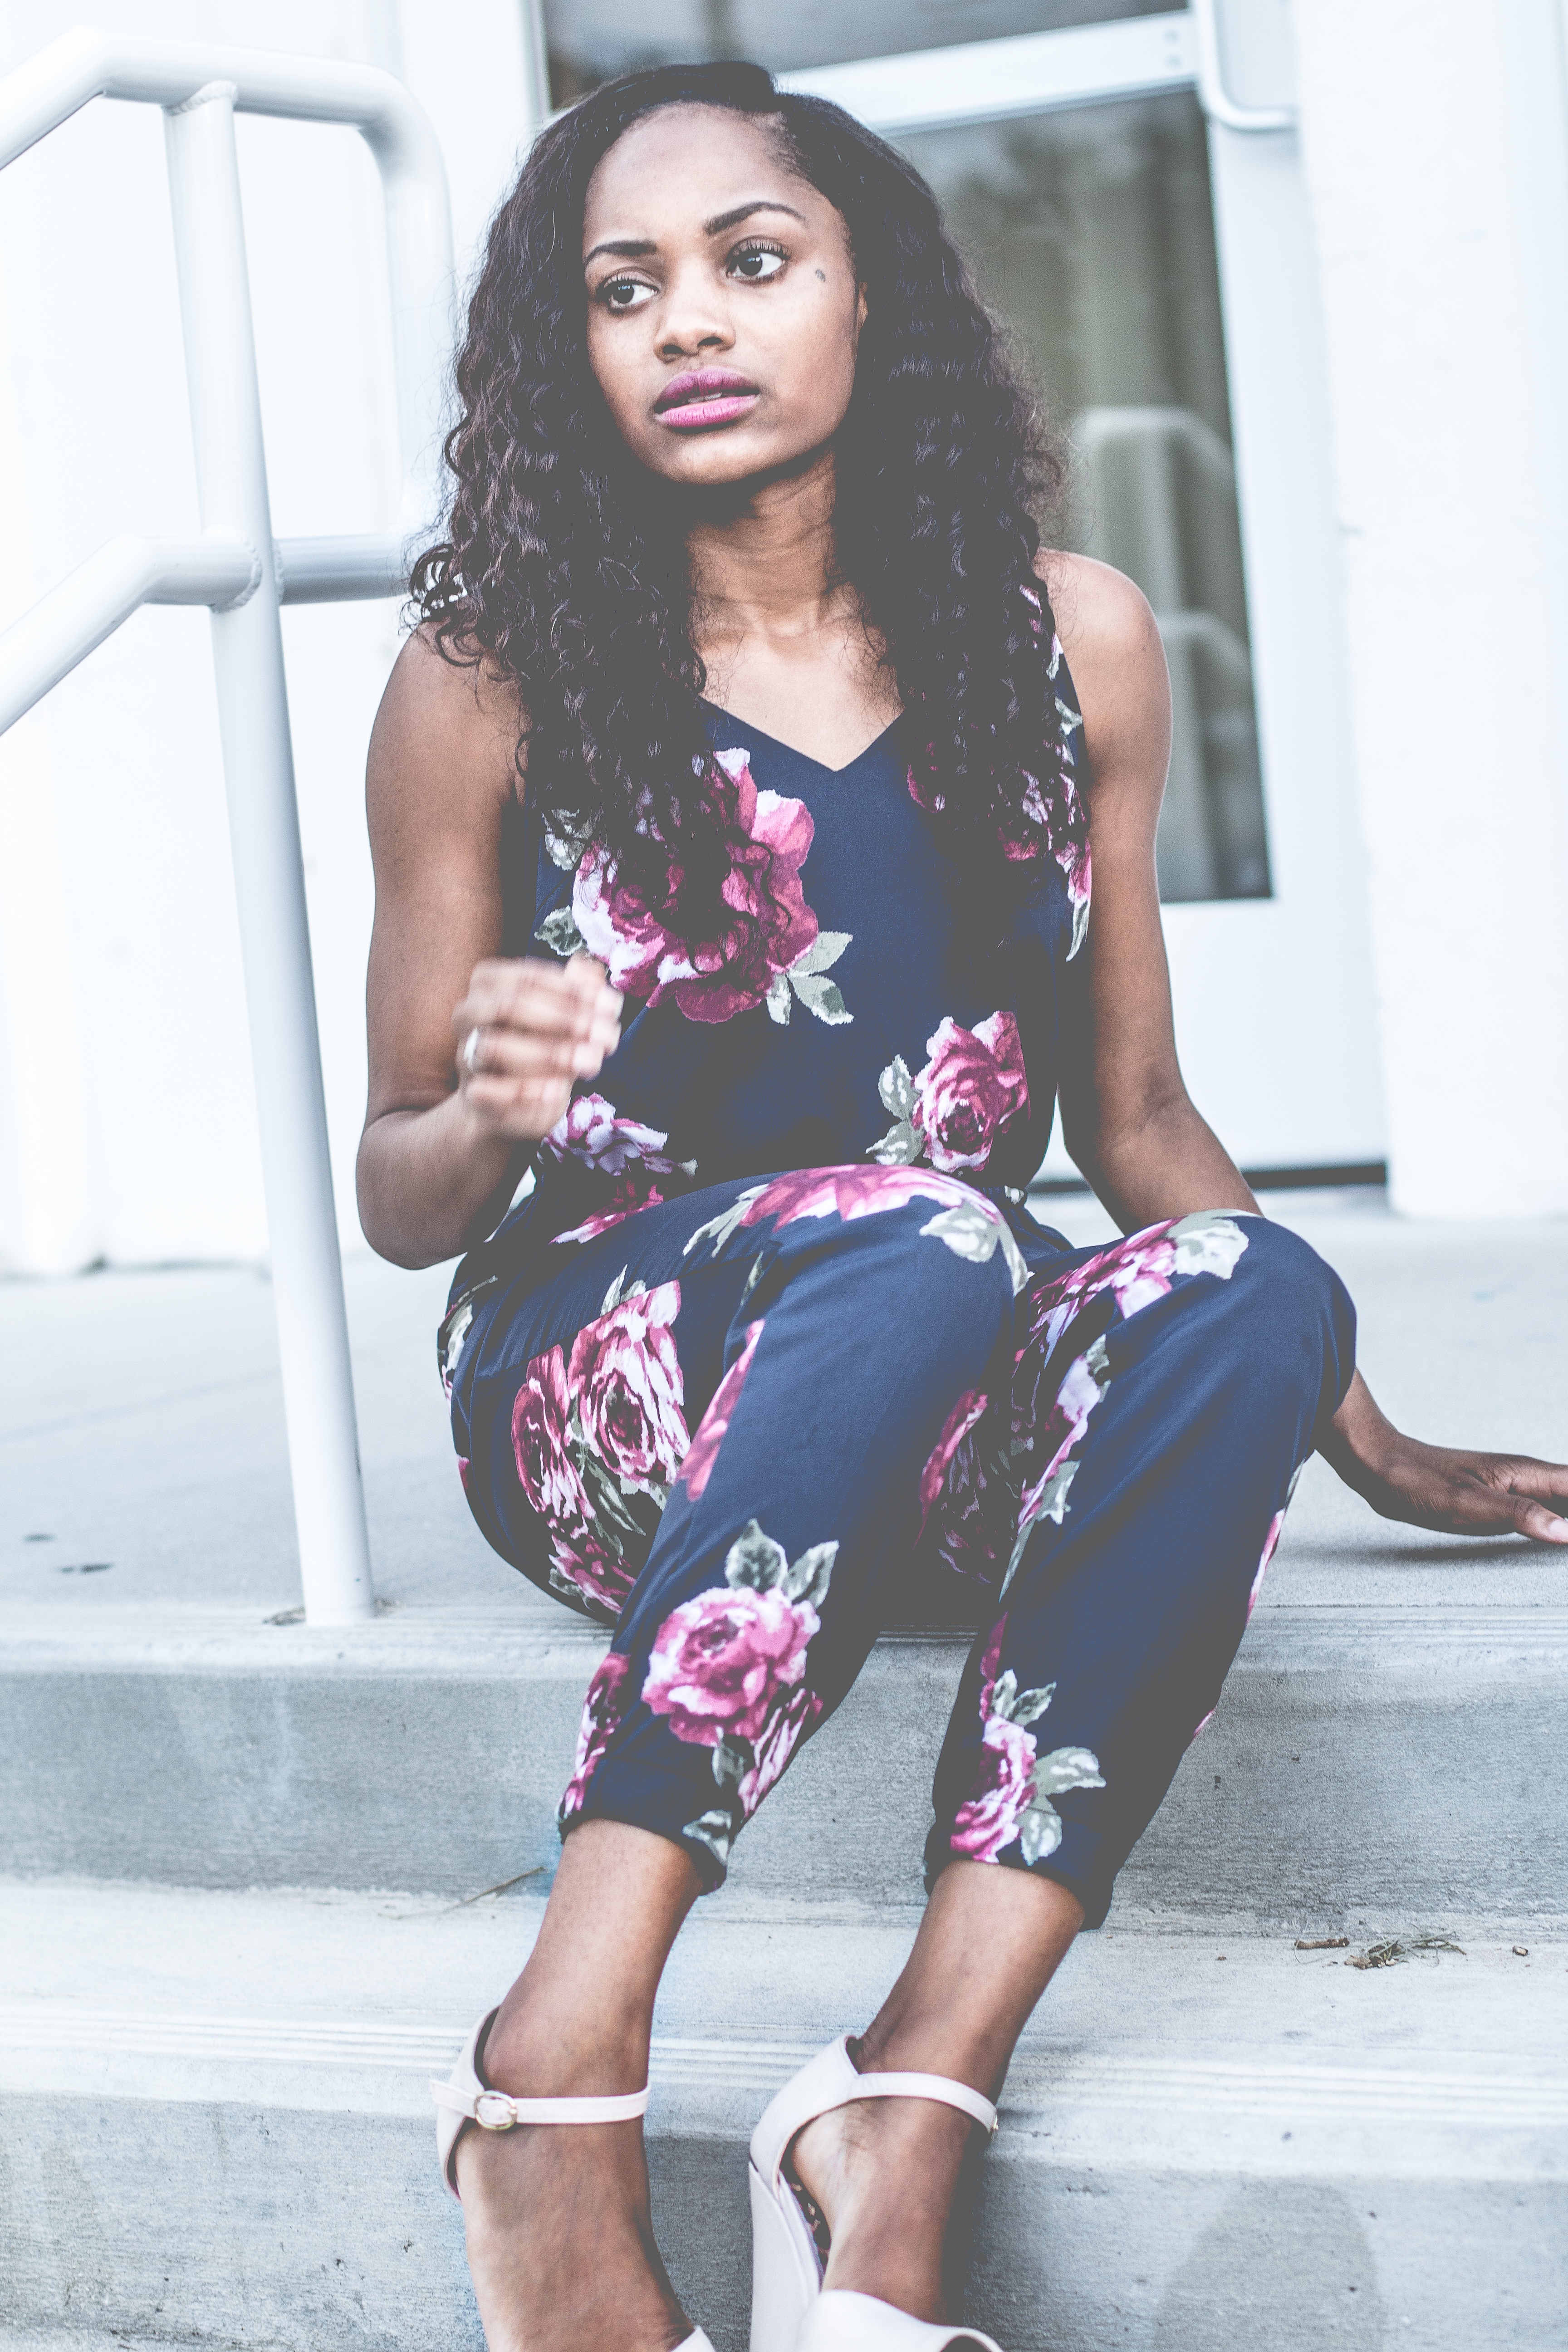
leg, pattern, model, spring, fashion, clothing, dress, thigh, footwear, abdomen, photo shoot, supermodel